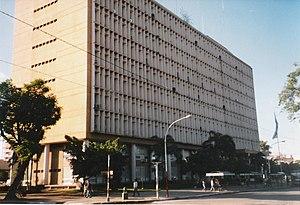
Resistencia est une ville d'Argentine et la capitale de la province du Chaco. Elle est située au sud-est de la province et au nord-est du département de San Fernando, dont elle est la capitale. La ville comptait 274 490 habitants au recensement de 2001, en croissance de 19,75 % par rapport à 1991.